Mallian campaign

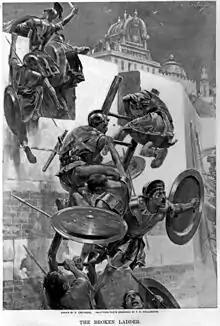
The ladder breaks stranding Alexander and a few companions within the Mallian town. André Castaigne (1898-1899).

Alexander arranged two separate forces, one to be led by himself and the other by Perdiccas. The Indians almost immediately retreated into the main citadel. The citadel was substantial, with its walls a mile around. But Alexander was able to force one of the gates, and made his way into the outer parts of the citadel. There the Macedonians began to undermine the next layer of walls.